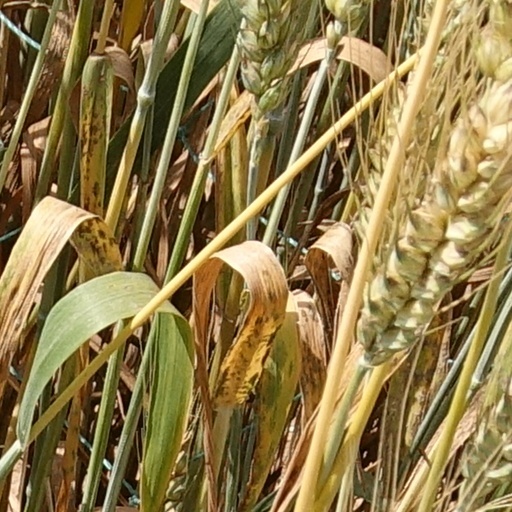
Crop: wheat